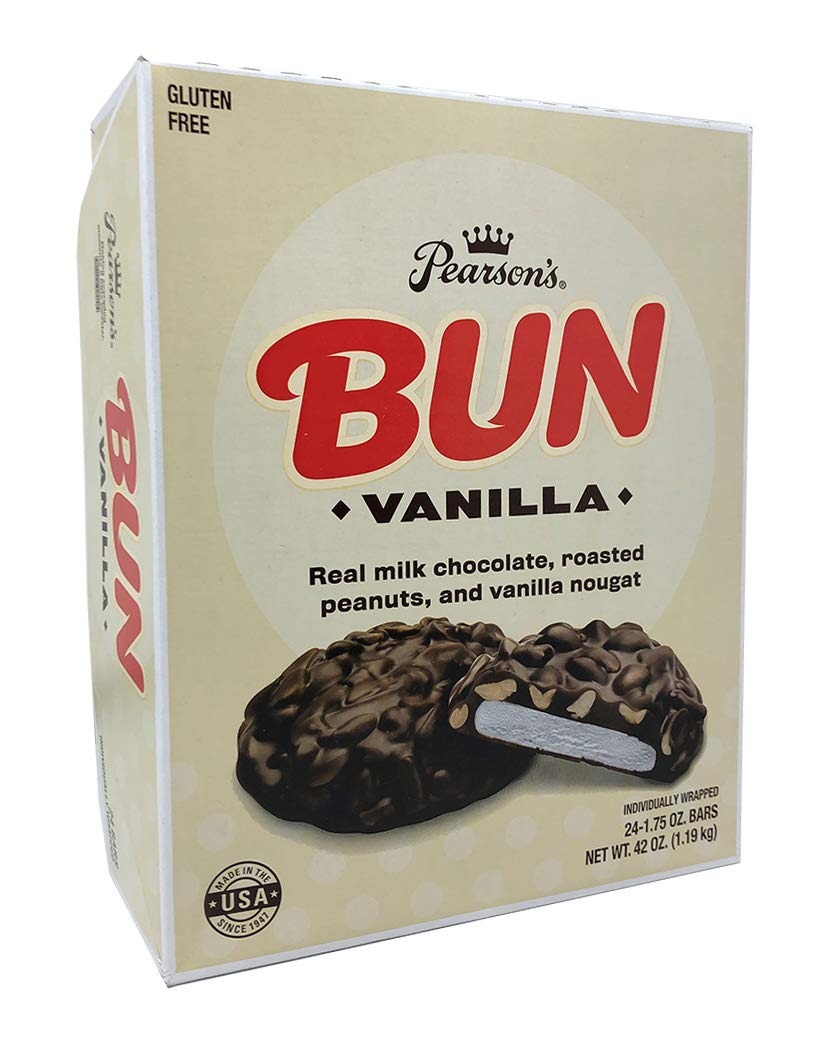
Item Name: Pearson's Vanilla BUN Cluster Bar | Roasted Peanuts, Real Milk Chocolate, and Vanilla Nougat | Pack of 24 | Individually Wrapped
Bullet Point 1: Each bulk box contains 24, full size and individually wrapped, Pearson's Vanilla BUN Peanut Cluster Bars.
Bullet Point 2: Pearson's Vanilla BUN Bar is loaded with fresh roasted peanuts, real milk chocolate, and creamy vanilla nougat.
Bullet Point 3: A delicious cluster! Indulge in real milk chocolate, fresh roasted peanuts, and creamy vanilla nougat. Go ahead – take a cluster break!
Bullet Point 4: This 24-Count bulk box is a convenient option for both home and office. Pearson's Vanilla BUN cluster bars are also great gifts for the candy lover in your life!
Bullet Point 5: Made in the USA, Gluten Free, and proudly produced in Saint Paul, Minnesota.
Value: 42.0
Unit: Ounce

Price: 40.95